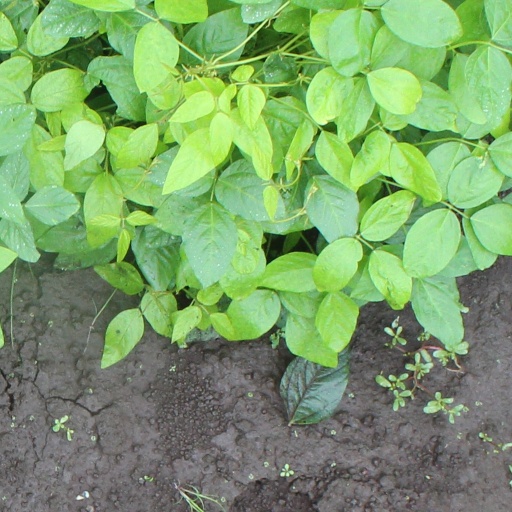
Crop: soybean